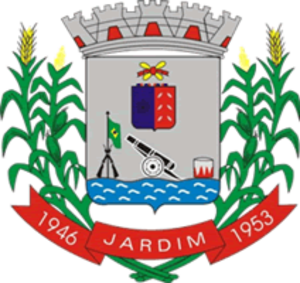
Jardim est une ville brésilienne de l'État du Mato Grosso do Sul. La municipalité comptait 24 484 habitants en 2011. Elle s'étend sur 2 201,725 km², à une altitude de 259 mètres.